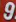
Number: 9